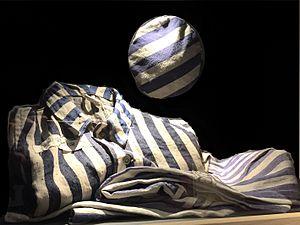
Erwin Ding-Schuler, né le 19 septembre 1912 à Bitterfeld et mort le 11 août 1945 à Freising, est un chirurgien allemand, officier de la SS avec le rang de Sturmbannführer, ayant participé aux expérimentations médicales nazies au camp de Buchenwald, durant la Seconde Guerre mondiale.